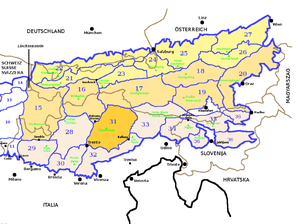
Les Dolomites constituent un massif montagneux des Préalpes orientales méridionales qui s'élève en Italie, à part environ égale entre le Trentin-Haut-Adige et la Vénétie. Il culmine à 3 343 mètres d'altitude à la Marmolada. Massif à géomorphologie bigarrée, il est caractérisé par une abondance de dolomie, roche sédimentaire carbonatée.